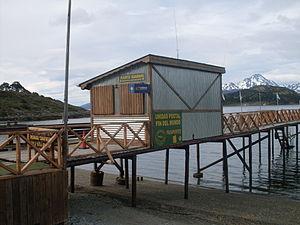
La baie Ensenada Zaratiegui ou plus simplement baie Ensenada, est une baie située sur la côte septentrionale du canal Beagle, à l’extrémité sud-ouest de la partie argentine de la grande île de la Terre de Feu, dans le département d'Ushuaïa dans la province de Terre de Feu, Antarctique et Îles de l’Atlantique Sud. Elle est entourée par les forêts magellaniques subpolaires situées à l’intérieur du parc national Tierra del Fuego, bien que techniquement, elle se trouve à l’extérieur du parc.